Buchanan family

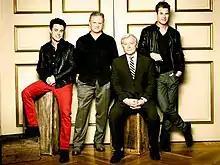
Buchanan men in 2013 (from left): Robert Gorrie as Matthew Buchanan, Robert S. Woods as Bo Buchanan, Jerry verDorn as Clint Buchanan and Tuc Watkins as David Vickers Buchanan

The Buchanan family is a long-running family of fictional characters on the American soap opera "One Life to Live". The ensemble was originally inspired by the Ewing family on the primetime soap opera "Dallas", and appeared from September 1979 through the end of the serial in August 2013.